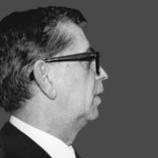
Age: 54